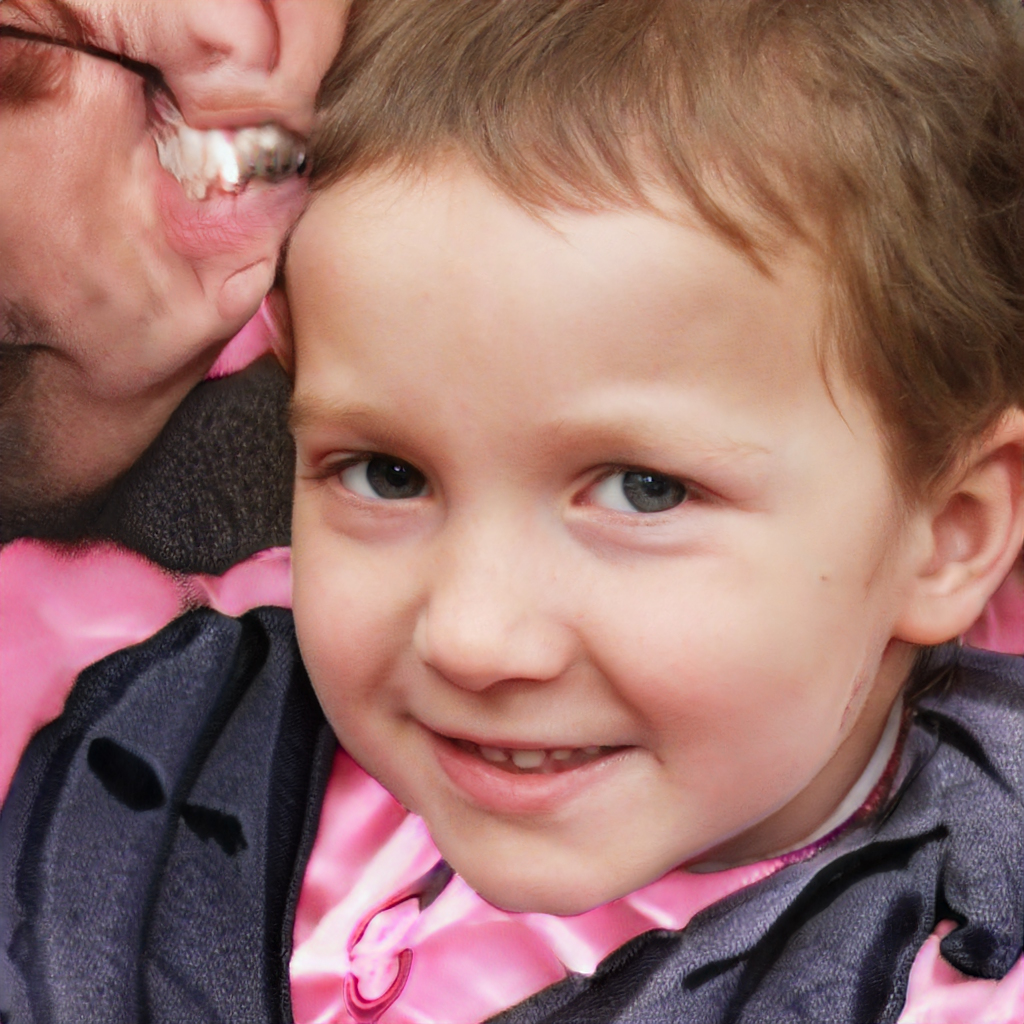
Portrait style: Real Portrait